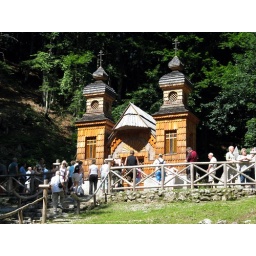
Russian Chapel to commemorate the prisoners (and guards) tragically killed in an avalanche whilst building the Vrsic mountain pass